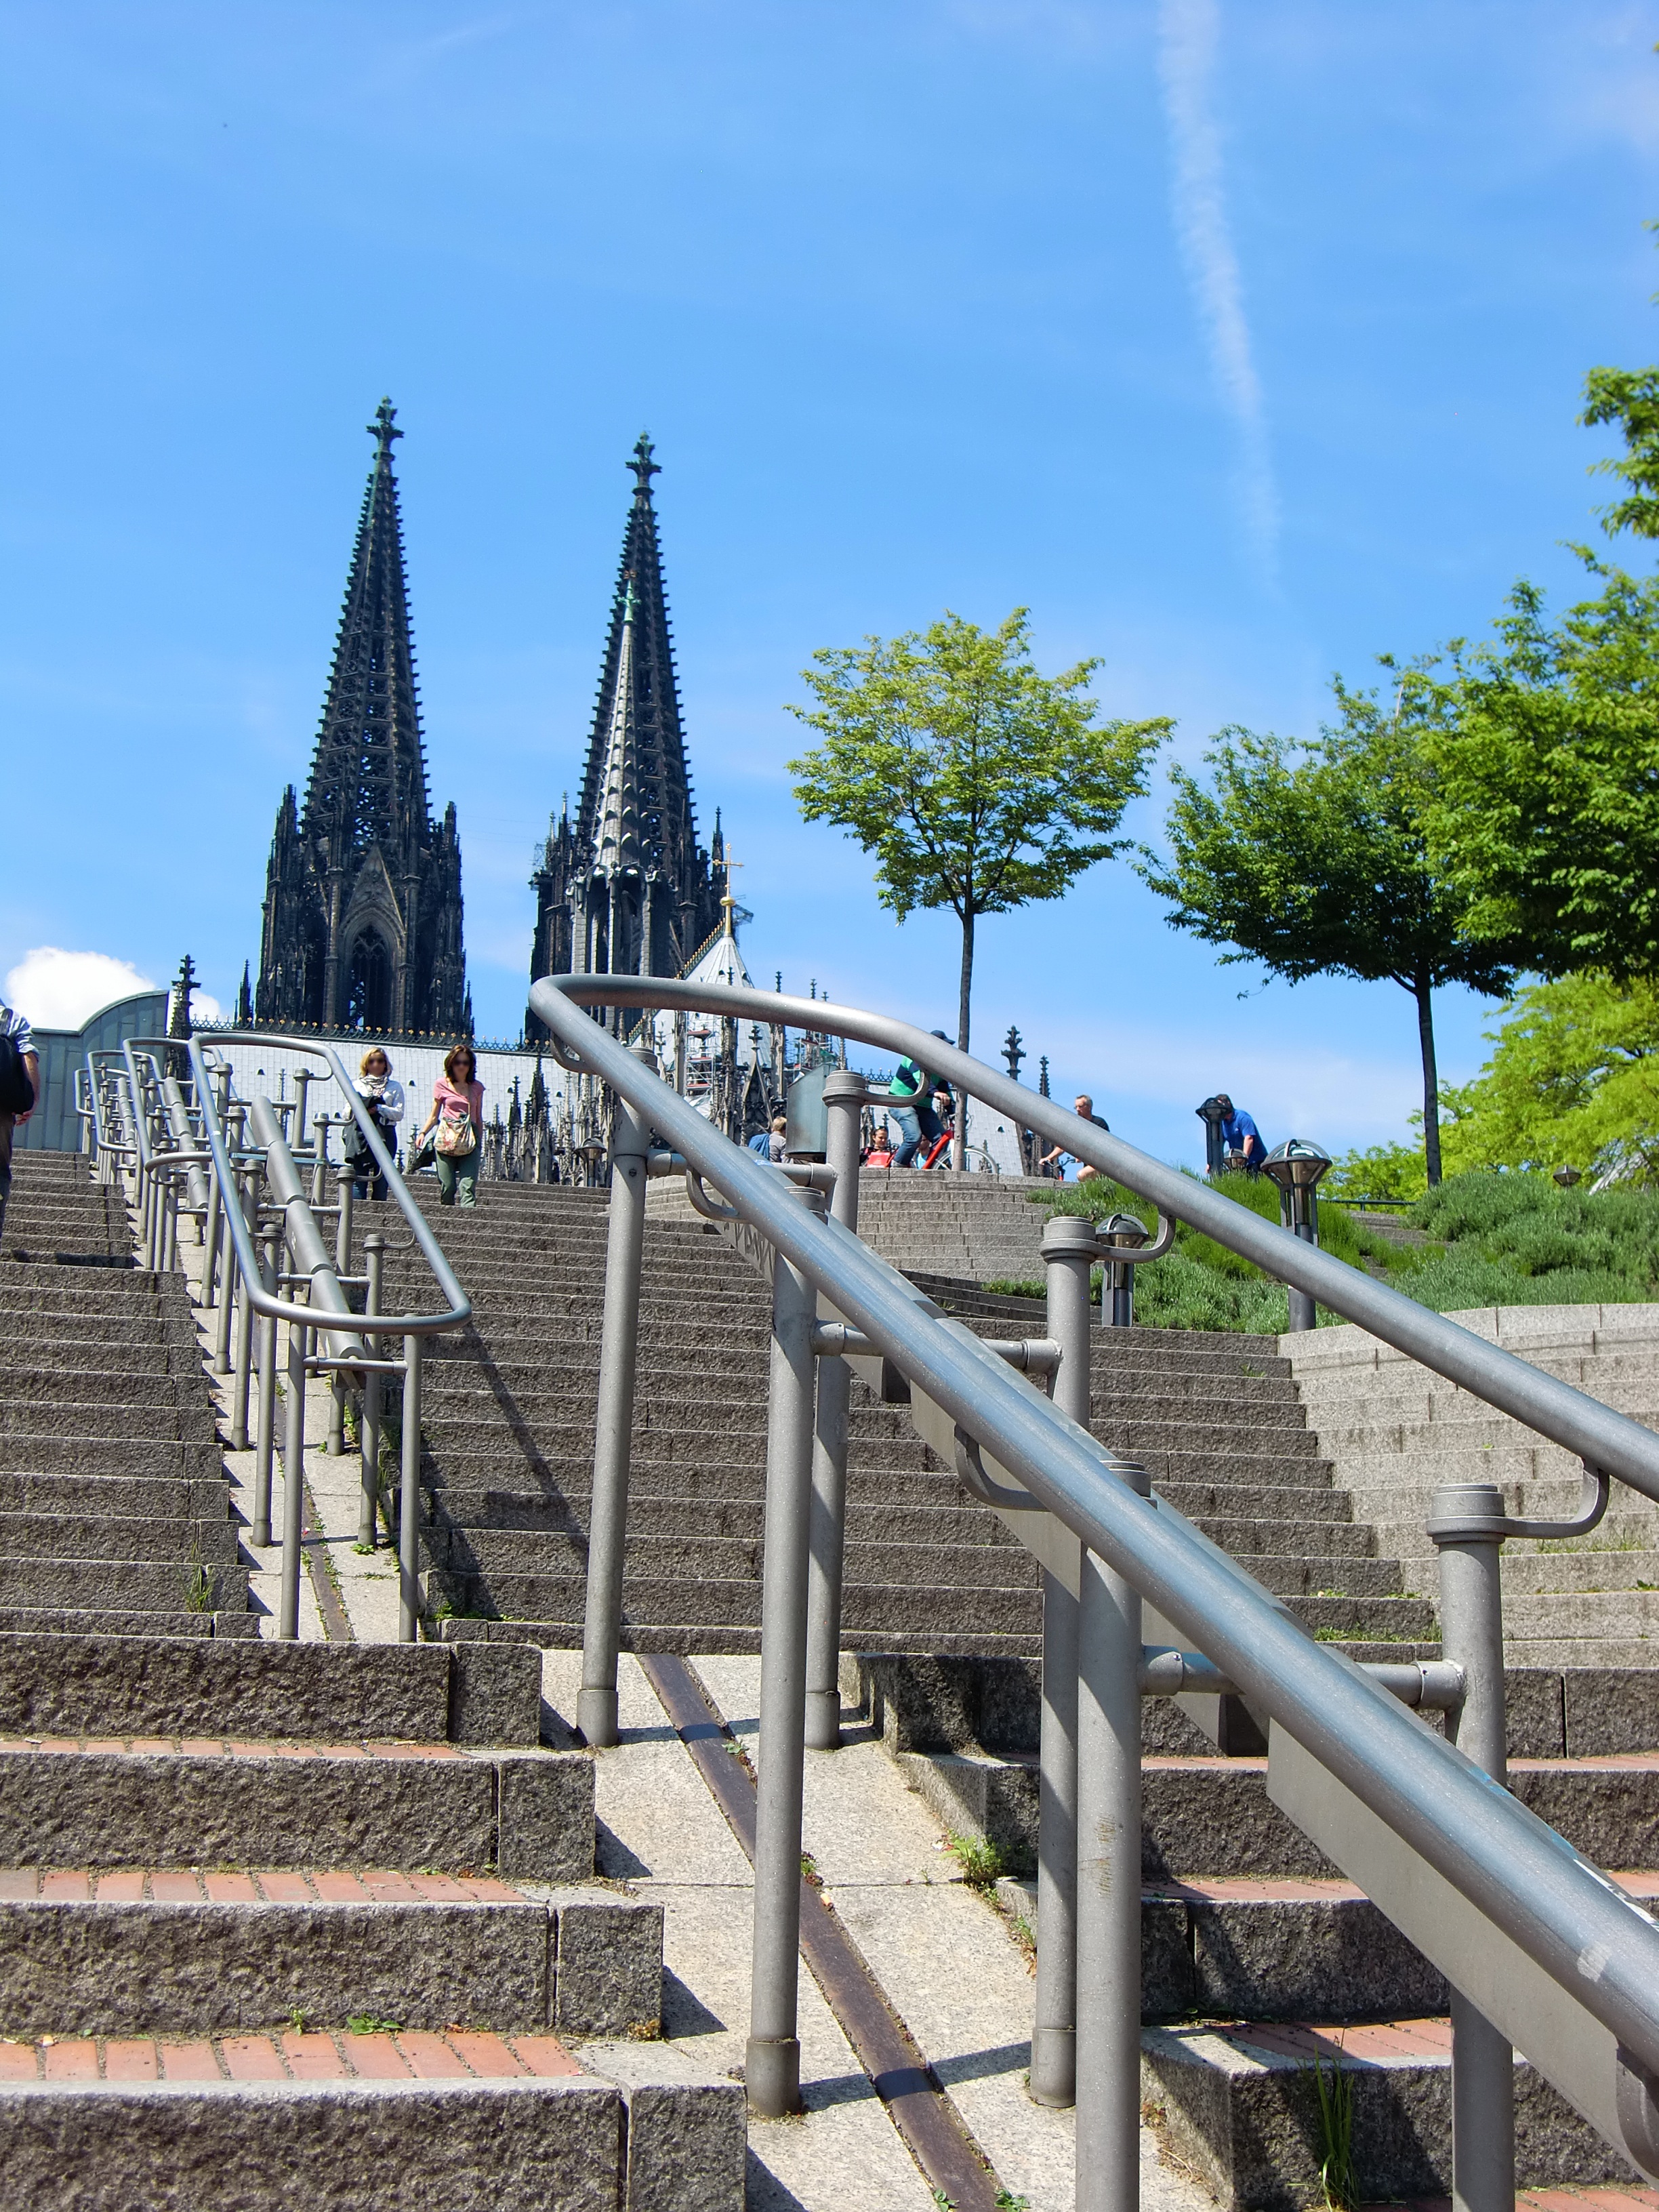
bridge, staircase, walkway, vacation, railing, tower, park, metal, landmark, tourism, stairs, rise, gradually